Sciences Po

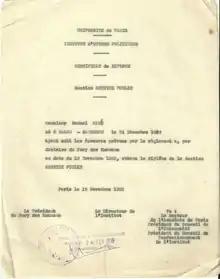
Diploma certificate from Sciences Po Paris (1952)

The academic bodies of Sciences Po consist of the Undergraduate College, six professional schools, and the Doctoral School.